Henry Wace (priest)

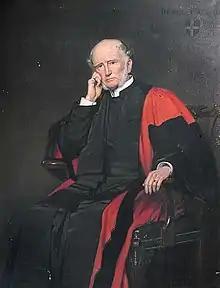
Wace

Henry Wace (10 December 1836 – 9 January 1924) was an English Anglican priest and ecclesiastical historian who served as Principal of King's College, London, from 1883 to 1897 and as Dean of Canterbury from 1903 to 1924. He is described in the "Dictionary of National Biography" as "an effective administrator, a Protestant churchman of deep scholarship, and a stout champion of the Reformation settlement".